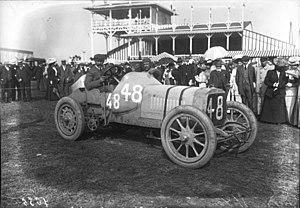
Henri Cissac, né le 15 juillet 1877 à Ivry-sur-Seine et mort le 7 juillet 1908 dans la commune de Sept-Meules, à l'âge de 30 ans, était un pilote français de vitesse moto devenu pilote automobile, ayant effectué l'ensemble de sa carrière avec le constructeur français Peugeot.